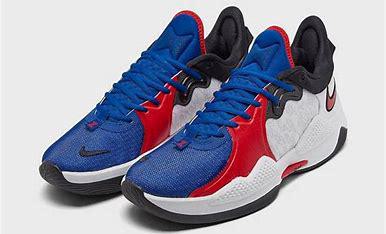
Brand: Nike
Model: Pg 5